Ayanna Pressley

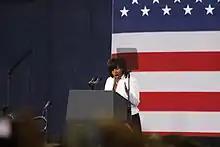
Pressley speaking at a Boston campaign rally for the 2013 Senate election campaign of Ed Markey

In 2017, the Council passed the Equity in City of Boston Contracts Ordinance, which was sponsored by Pressley and Councilor Michelle Wu. It required that the city create a supplier diversity program to conduct outreach to female and minority-owned businesses in regards to the city's contracting process. It also required the city to actively solicit bids from at least one female-owned business and one minority-owned business for contracts under $50,000. It also created a quarterly reporting requirement for the city.